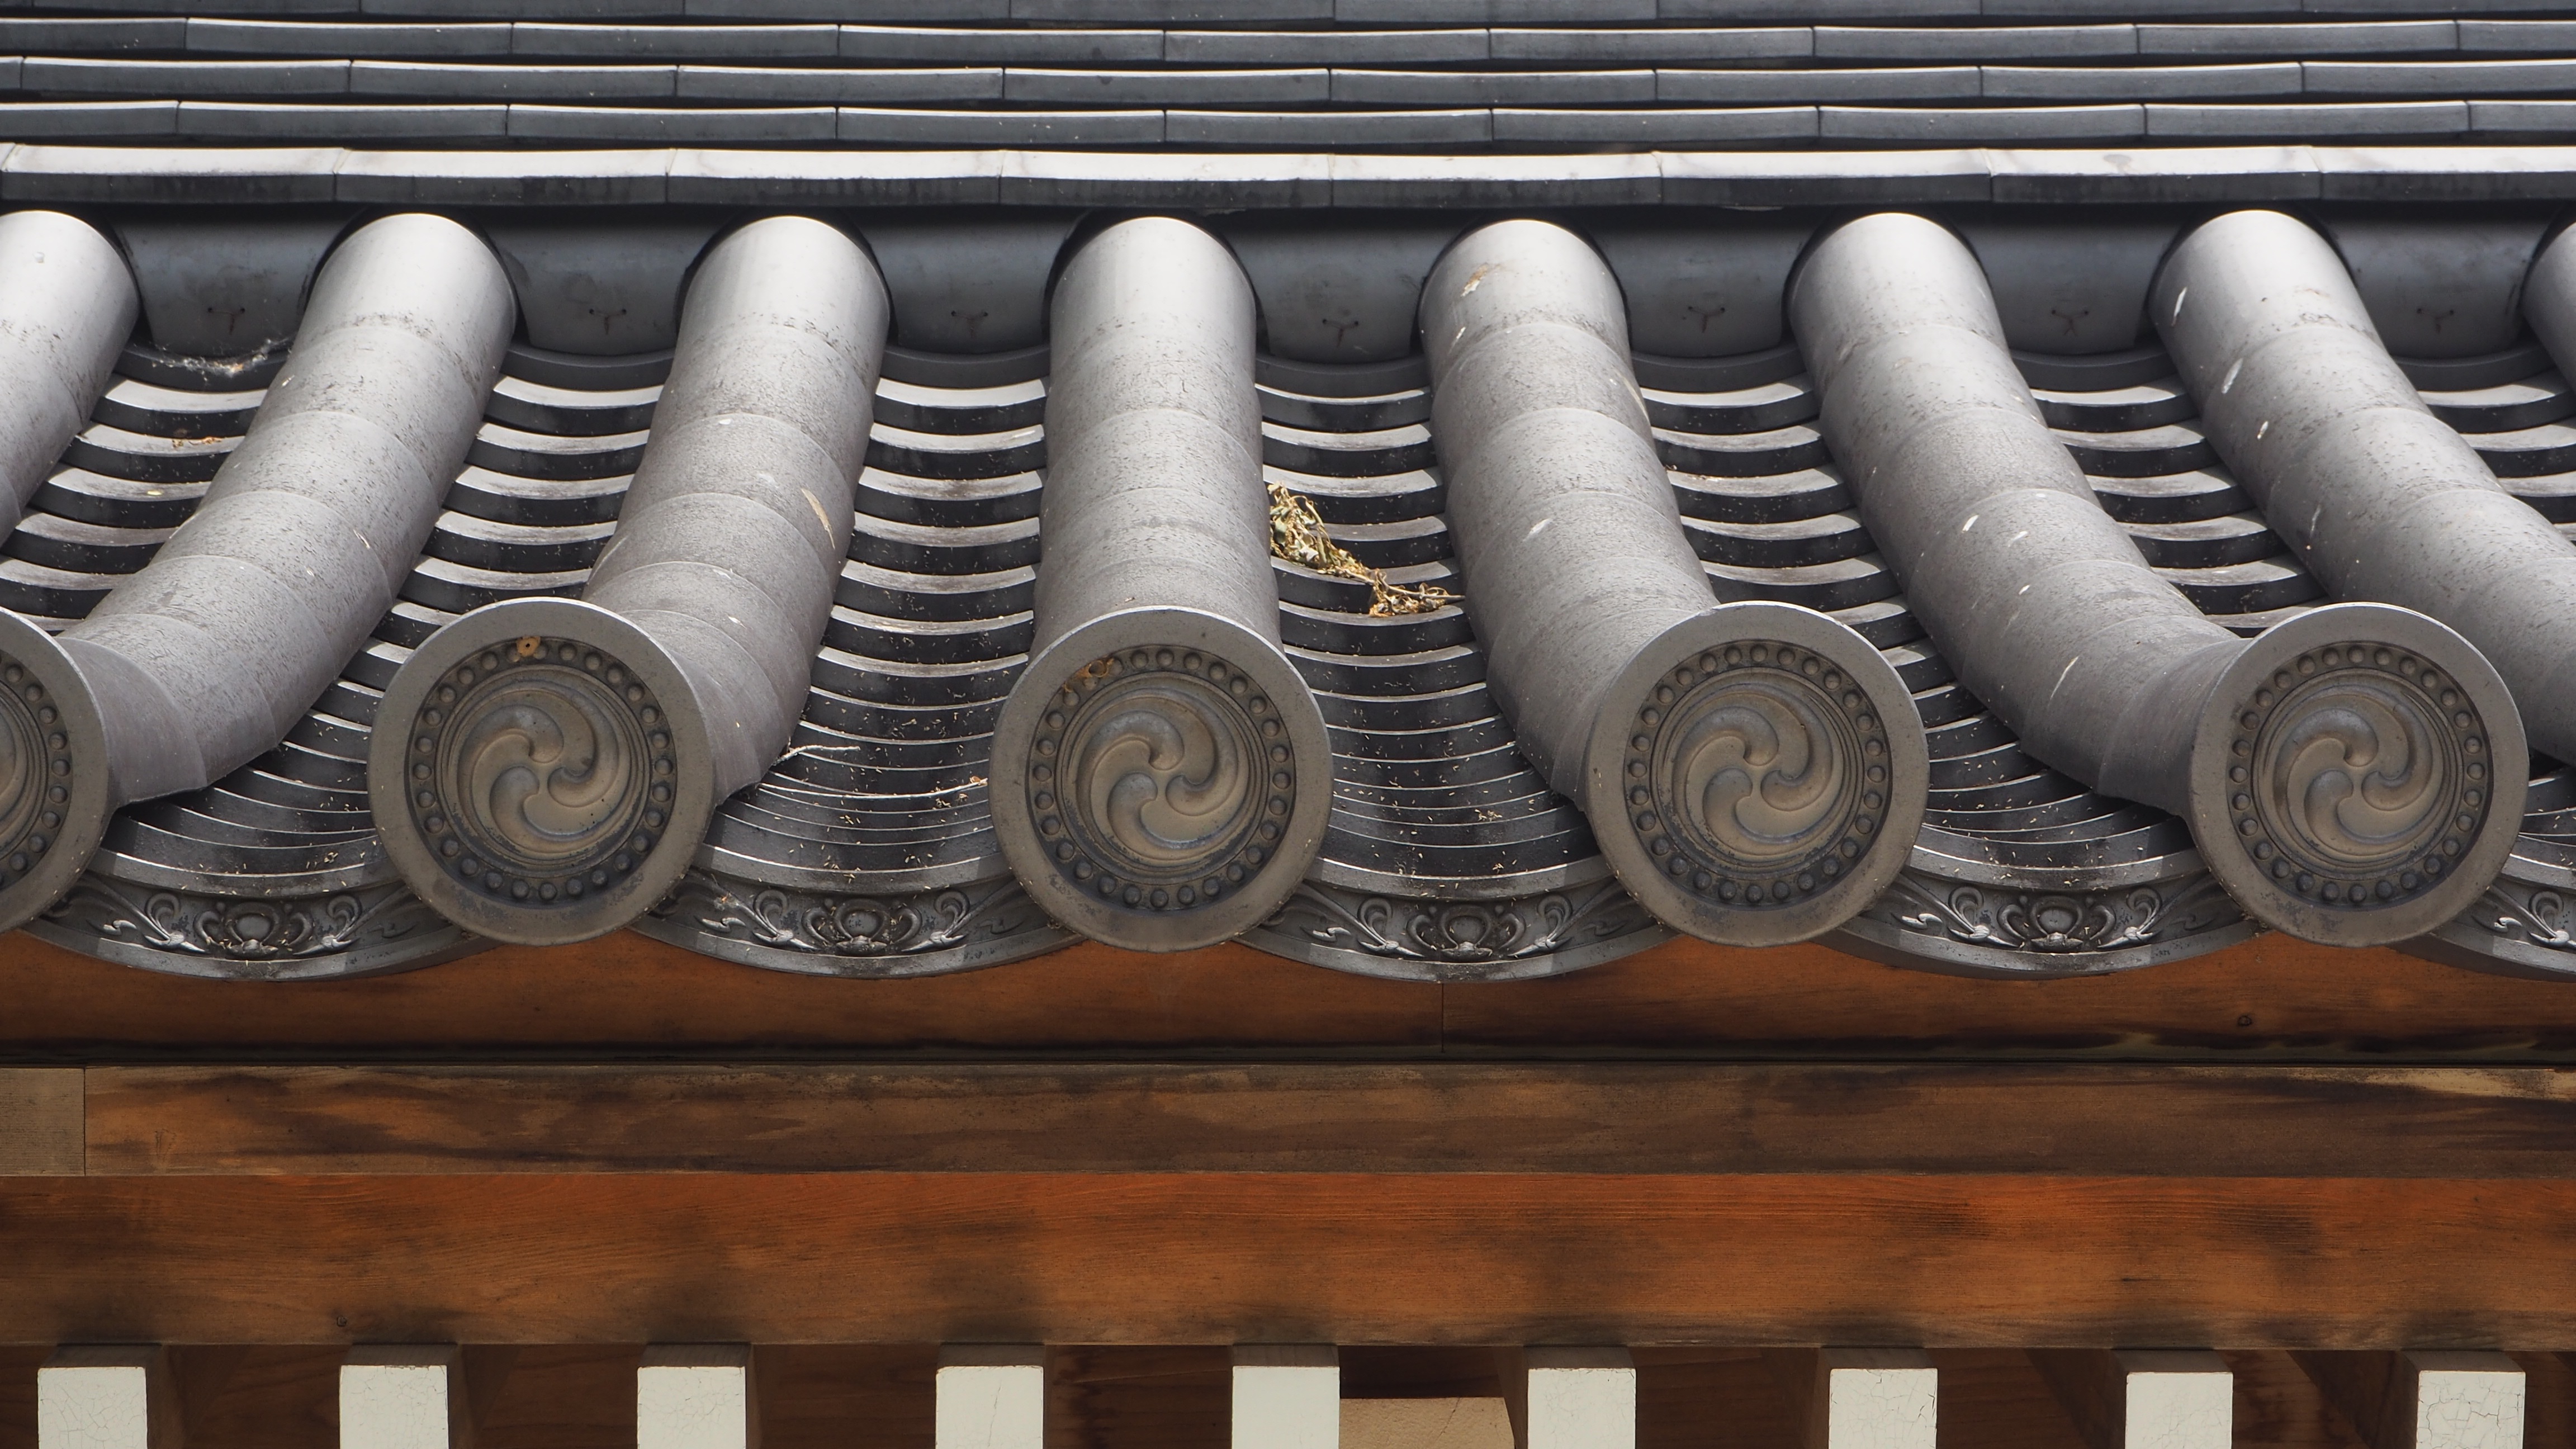
architecture, roof, asian, decoration, metal, japan, temple, japanese, culture, history, heritage, oriental, traditional, architectural, oriental roof, asian roof